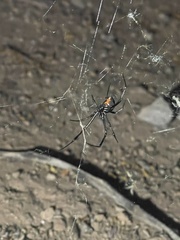
Species: Lactrodectus_hesperus